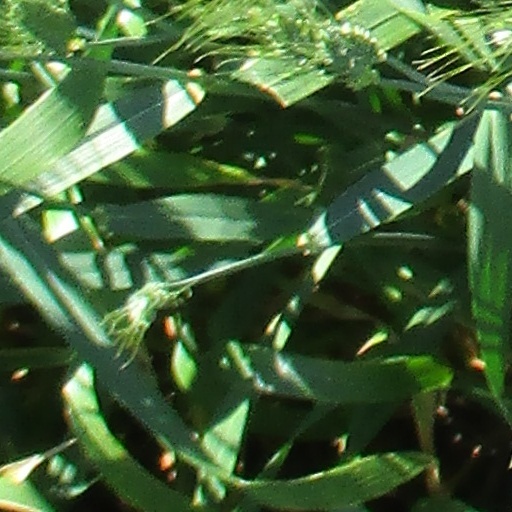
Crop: wheat